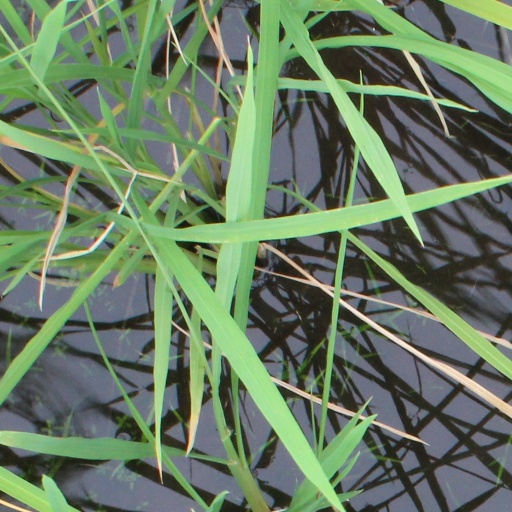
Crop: rice